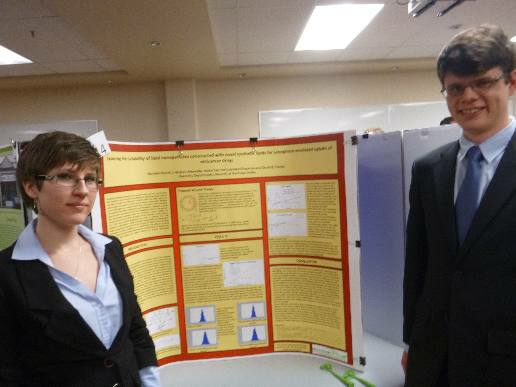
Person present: Yes